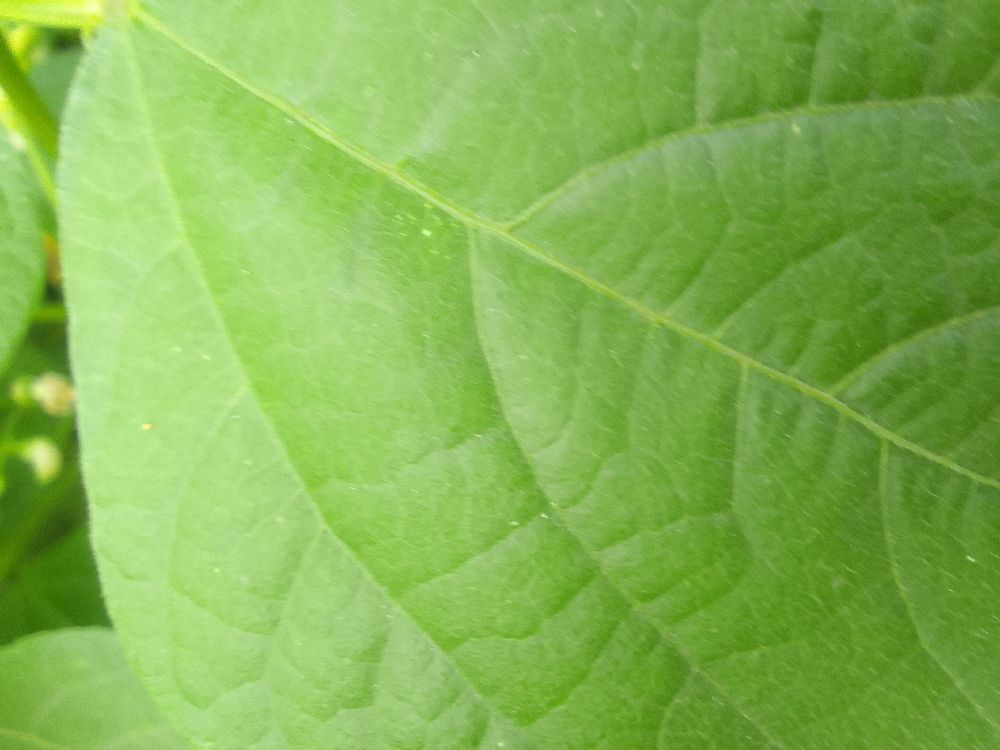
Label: healthy